Plana Peak

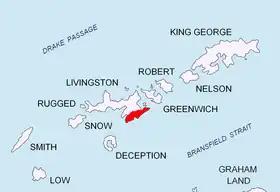
Location of Tangra Mountains on Livingston Island in the South Shetland Islands.

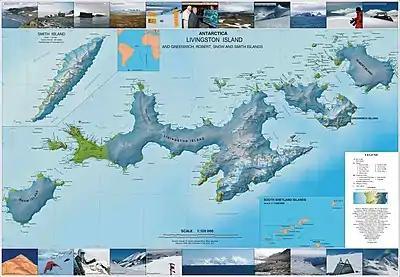
Topographic map of Livingston Island, Greenwich, Robert, Snow and Smith Islands.

Plana Peak is a mostly ice-covered peak on the Levski Ridge, Tangra Mountains, Livingston Island in the South Shetland Islands, Antarctica. Surmounting Huron Glacier to the north and its tributaries to the east and west. First ascent by D. Boyanov, N. Petkov and A. Shopov on 8 January 2015. The peak is named after Plana Mountain in Western Bulgaria.